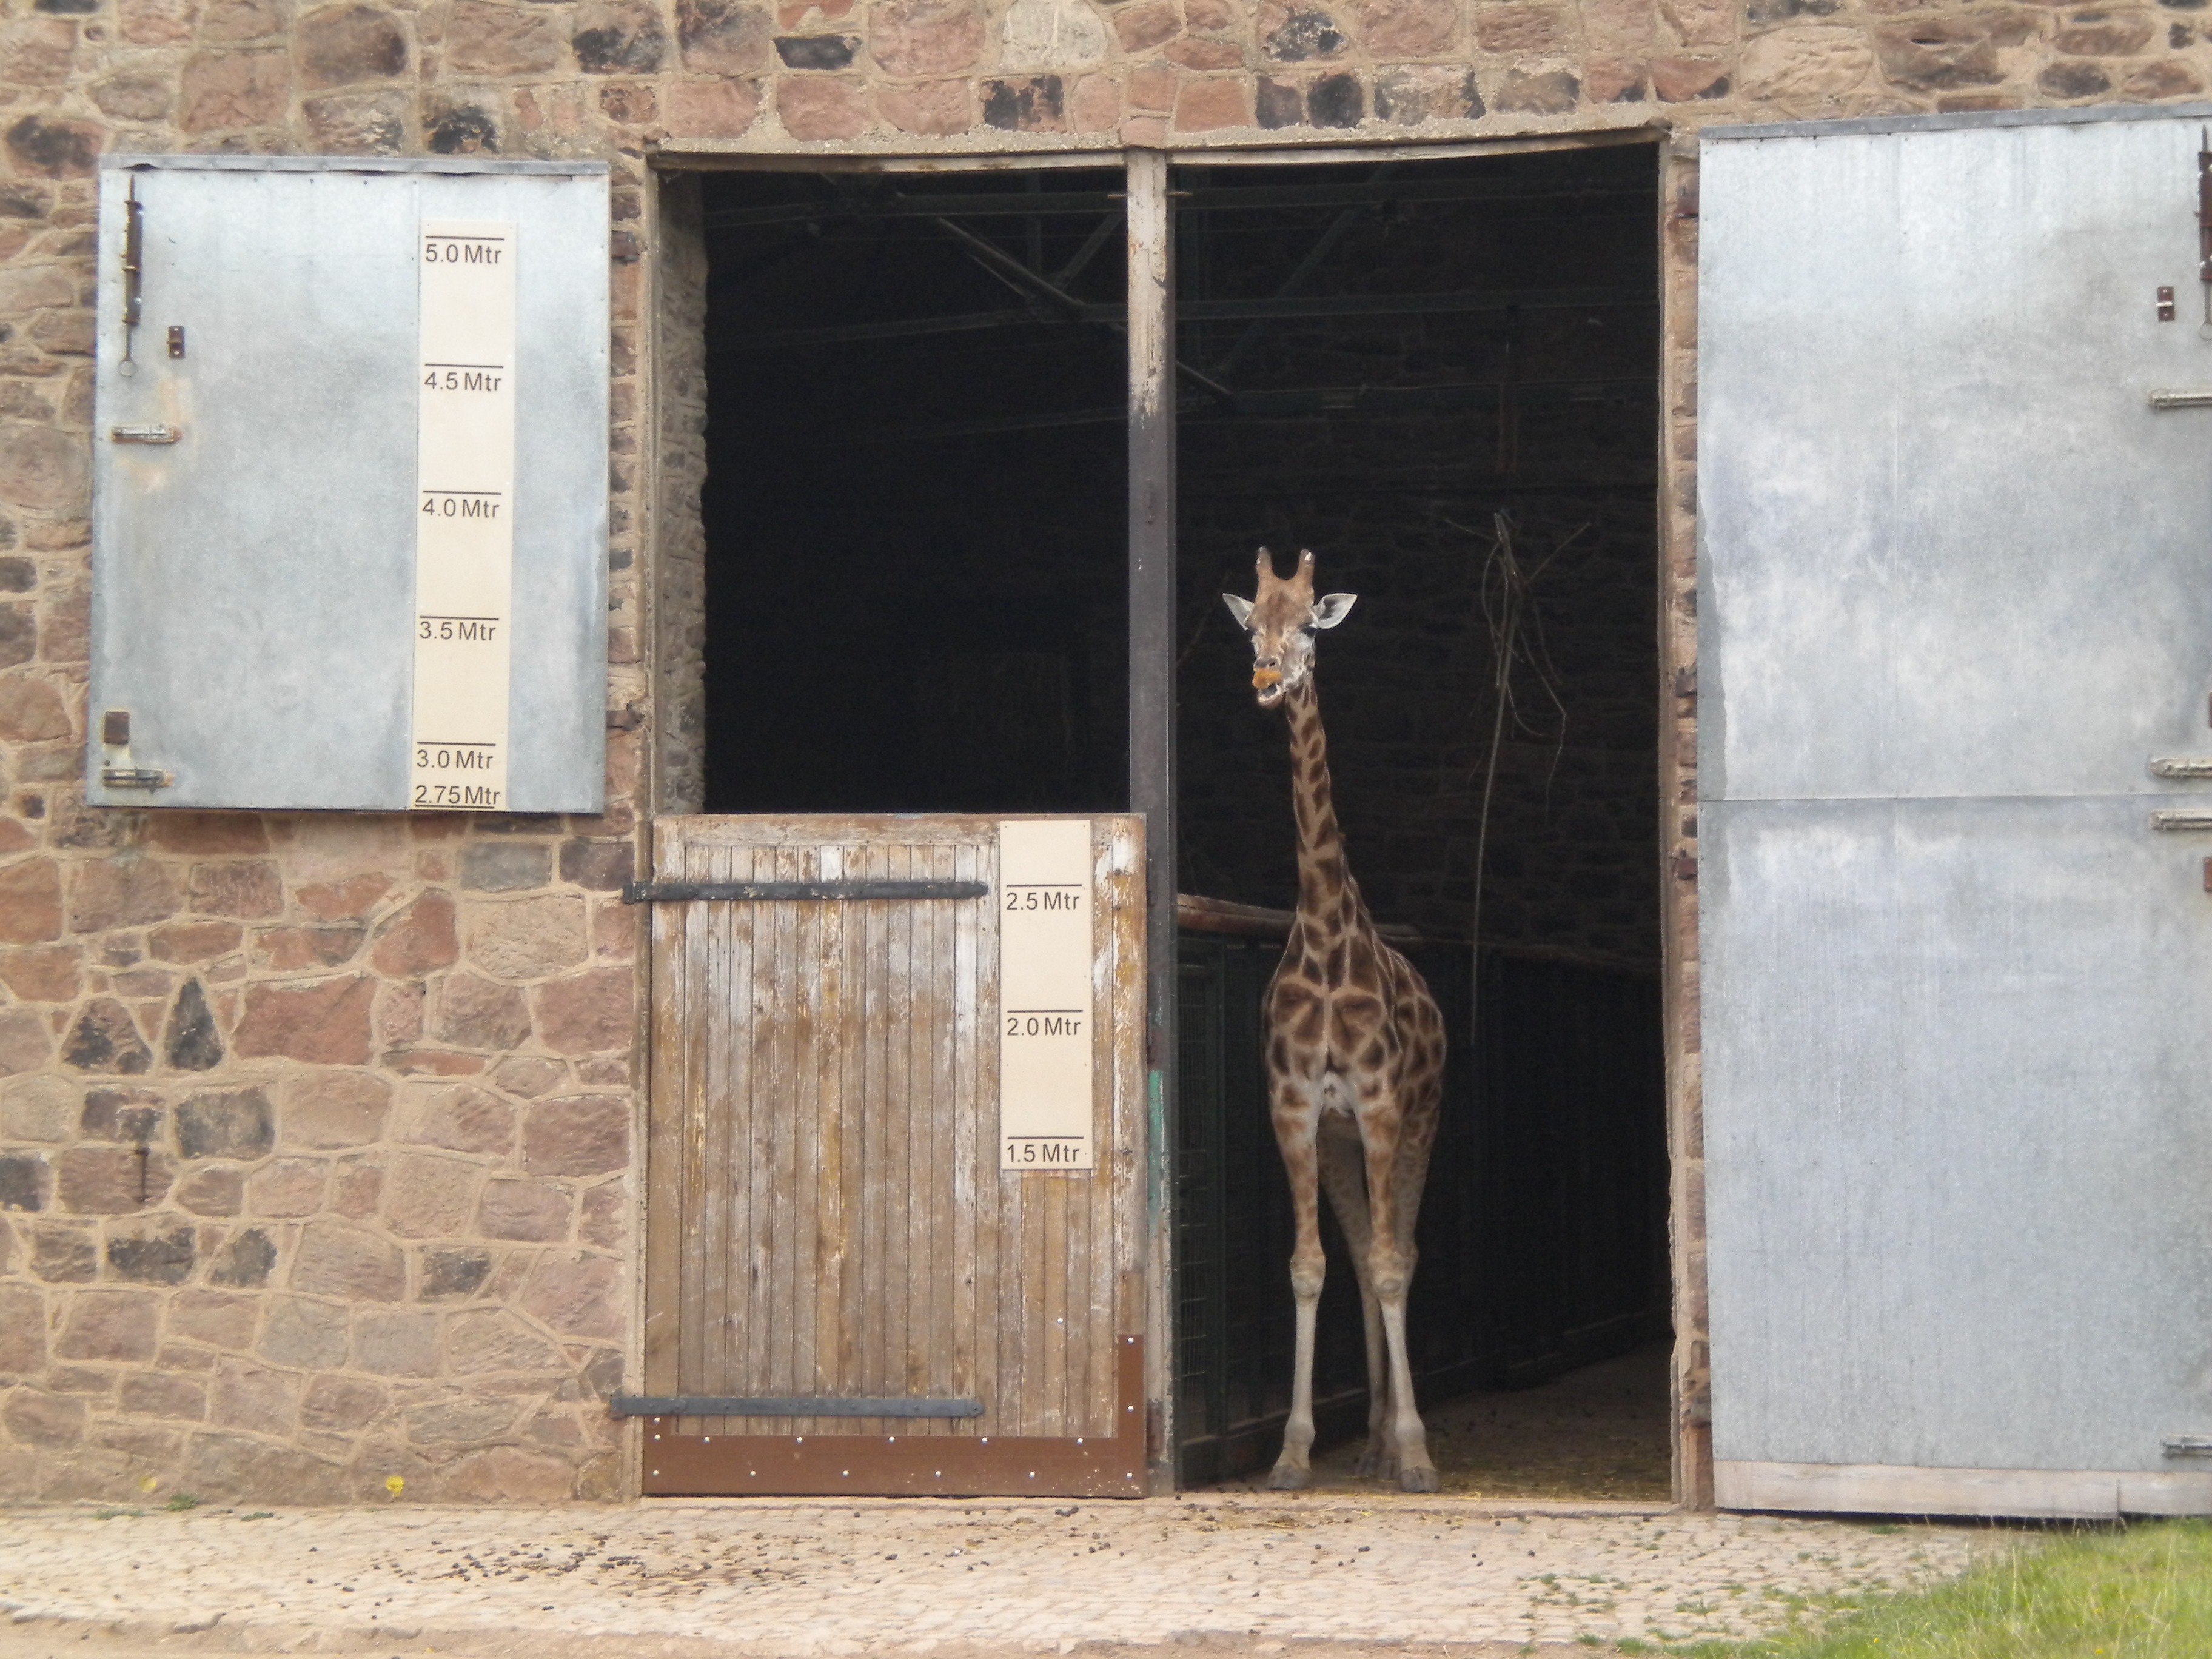
nature, animal, wall, wildlife, environment, zoo, mammal, fauna, outdoors, giraffe, art, zoology, species, giraffidae, baby giraffe